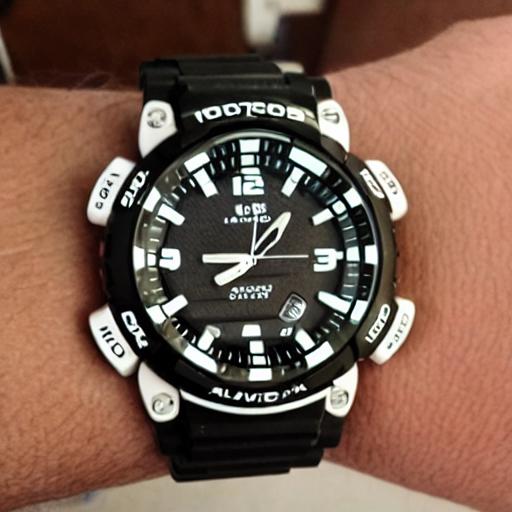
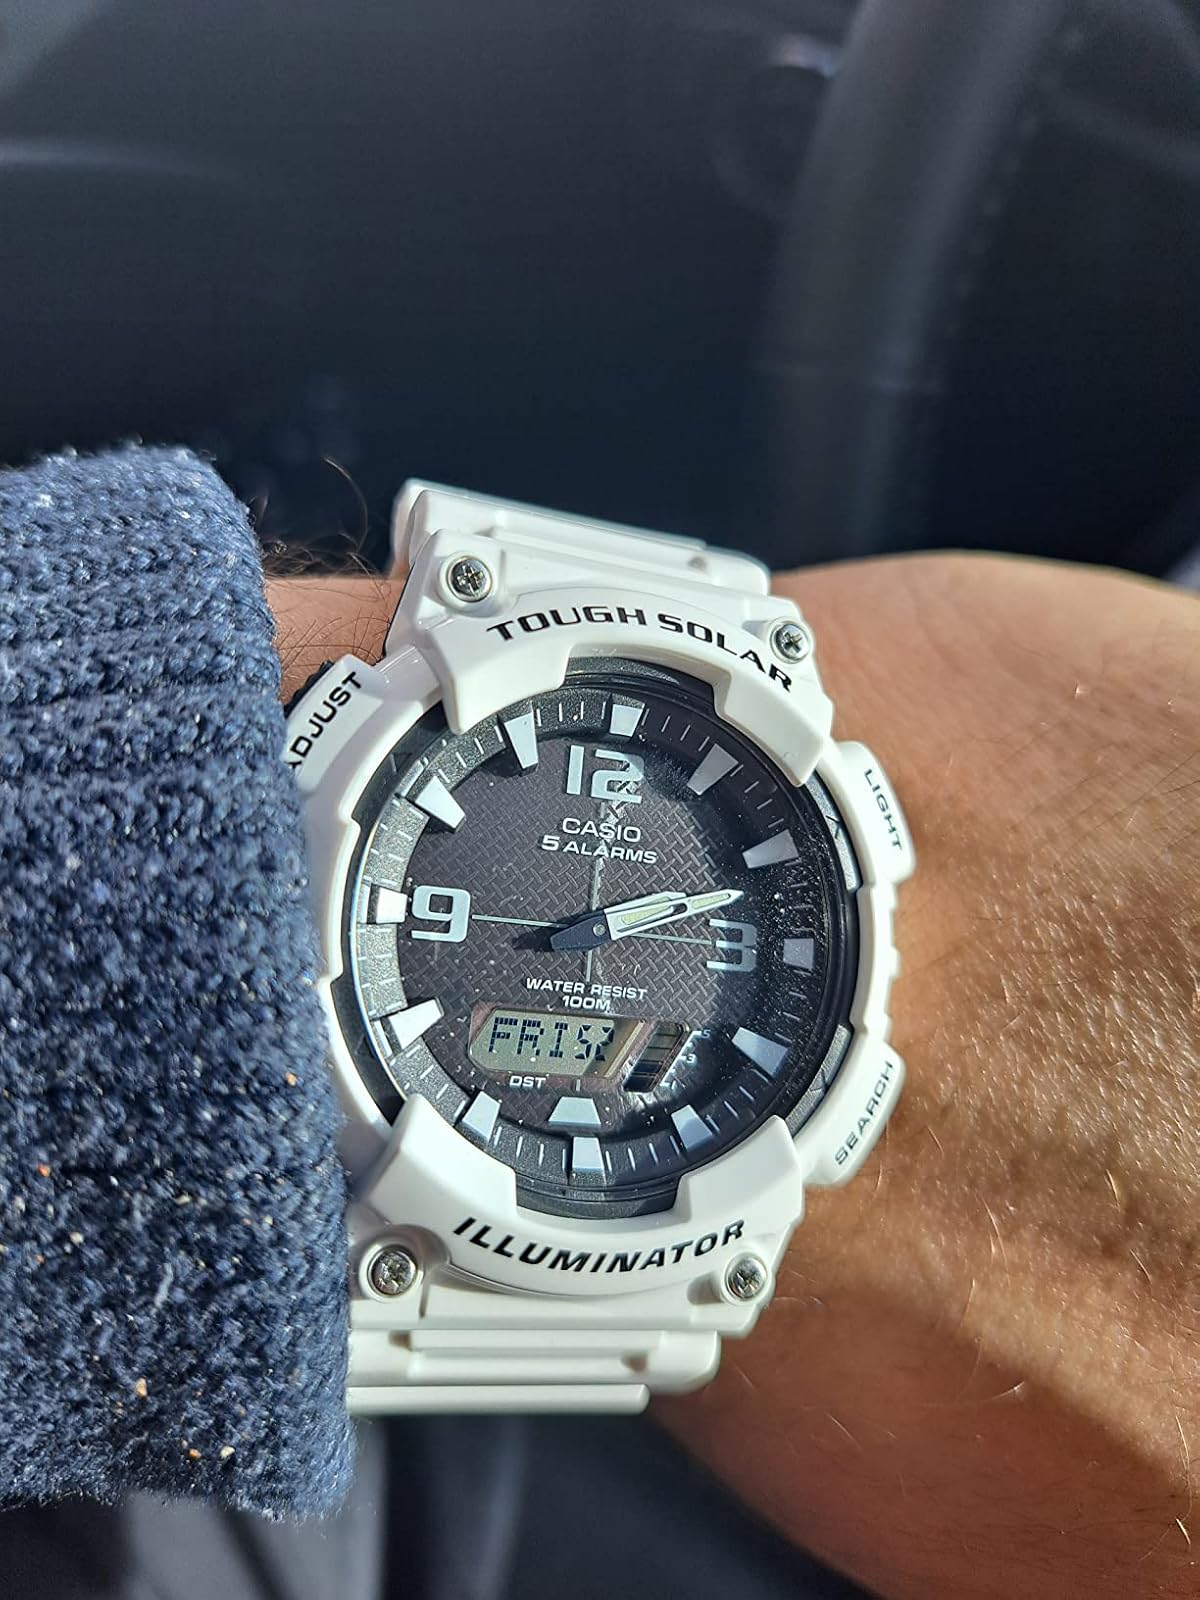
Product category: accessories_watch
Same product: no